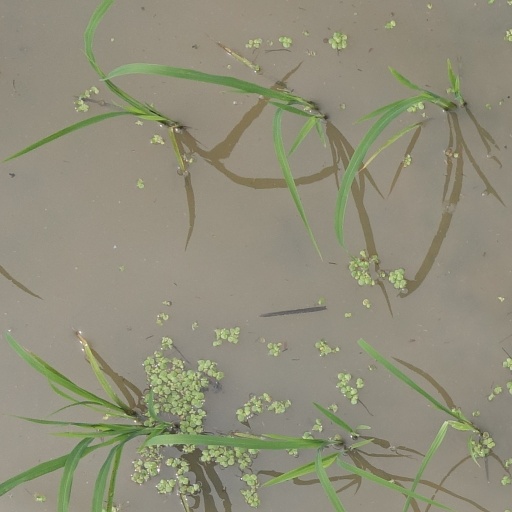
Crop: rice